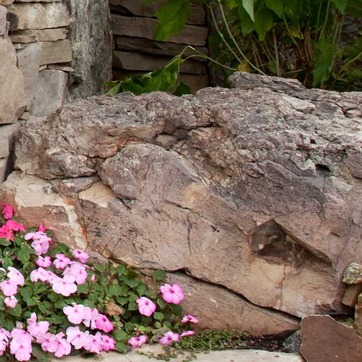
Material: stone